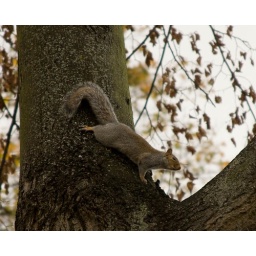
Squirrel in a tree in the Frodsham Street car park in Chester.